Union of Catholic University Students of the Republic of Indonesia

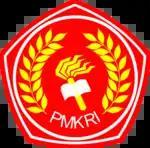
Logo PMKRI secara Nasional

The Union of Catholic University Students of the Republic of Indonesia (PMKRI), is a nationwide social organisation in Indonesia. PMKRI was founded in Yogyakarta on .